Seven Men of Knoydart

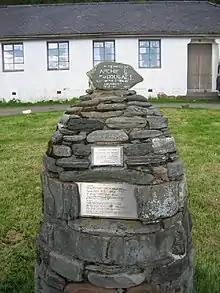
Seven Men of Knoydart memorial cairn

Although the raiders had public opinion on their side, Lord Brocket succeeded in obtaining a court order to remove them. The raiders' case was heard and rejected by a Court of Enquiry called by the government early in 1949. An appeal by the men to the Secretary of State for Scotland also failed.